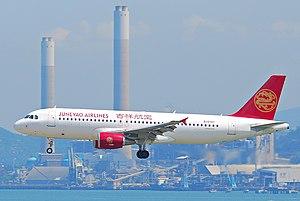
L’incident du vol 1112 de Juneyao Airlines est le premier incident dans l'histoire de l'aviation civile, dans lequel un pilote a refusé de céder une priorité devant un autre avion qui a appelé « Mayday ».